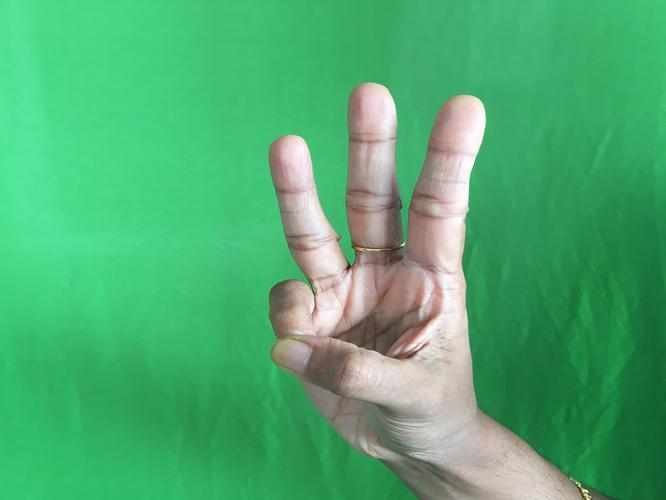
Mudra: Trishulam
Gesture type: single_hand